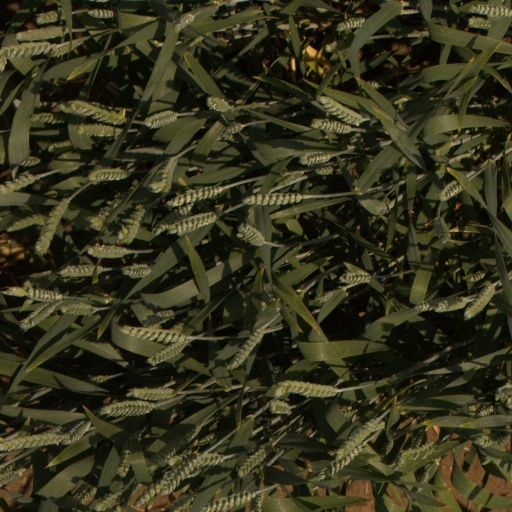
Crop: wheat